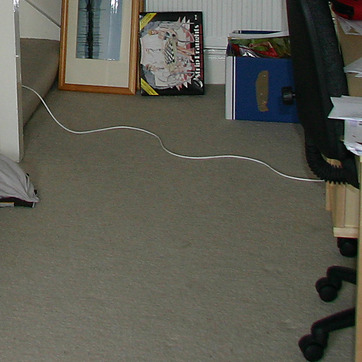
Material: carpet